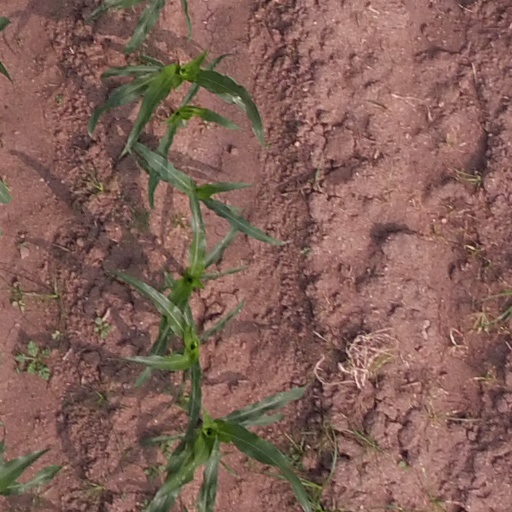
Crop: maize; corn